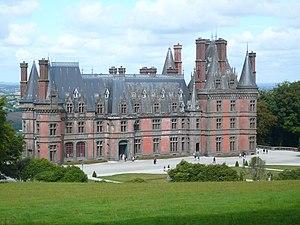
Vue du château de Trévarez depuis l'extrémité sud de la pelouse.
La liste des édifices labellisés « Patrimoine du XXᵉ siècle » du Finistère recense de manière exhaustive les 22 édifices disposant du label officiel français « Patrimoine du XXᵉ siècle » situés dans le département français du Finistère. Chacun de ces édifices est accompagné de sa notice sur la base Mérimée et de sa date de labellisation.
Le Prix Trévarez est un prix littéraire breton créé en 1992, disparu en 1998.
Le château de Trévarez est situé dans la commune de Saint-Goazec, dans le Finistère, en Bretagne. Construit à la fin du XIXᵉ siècle par James de Kerjégu, président du conseil général du Finistère pour accueillir ses relations mondaines, c'est, avec son parc ouvert au public, un important monument du Finistère.